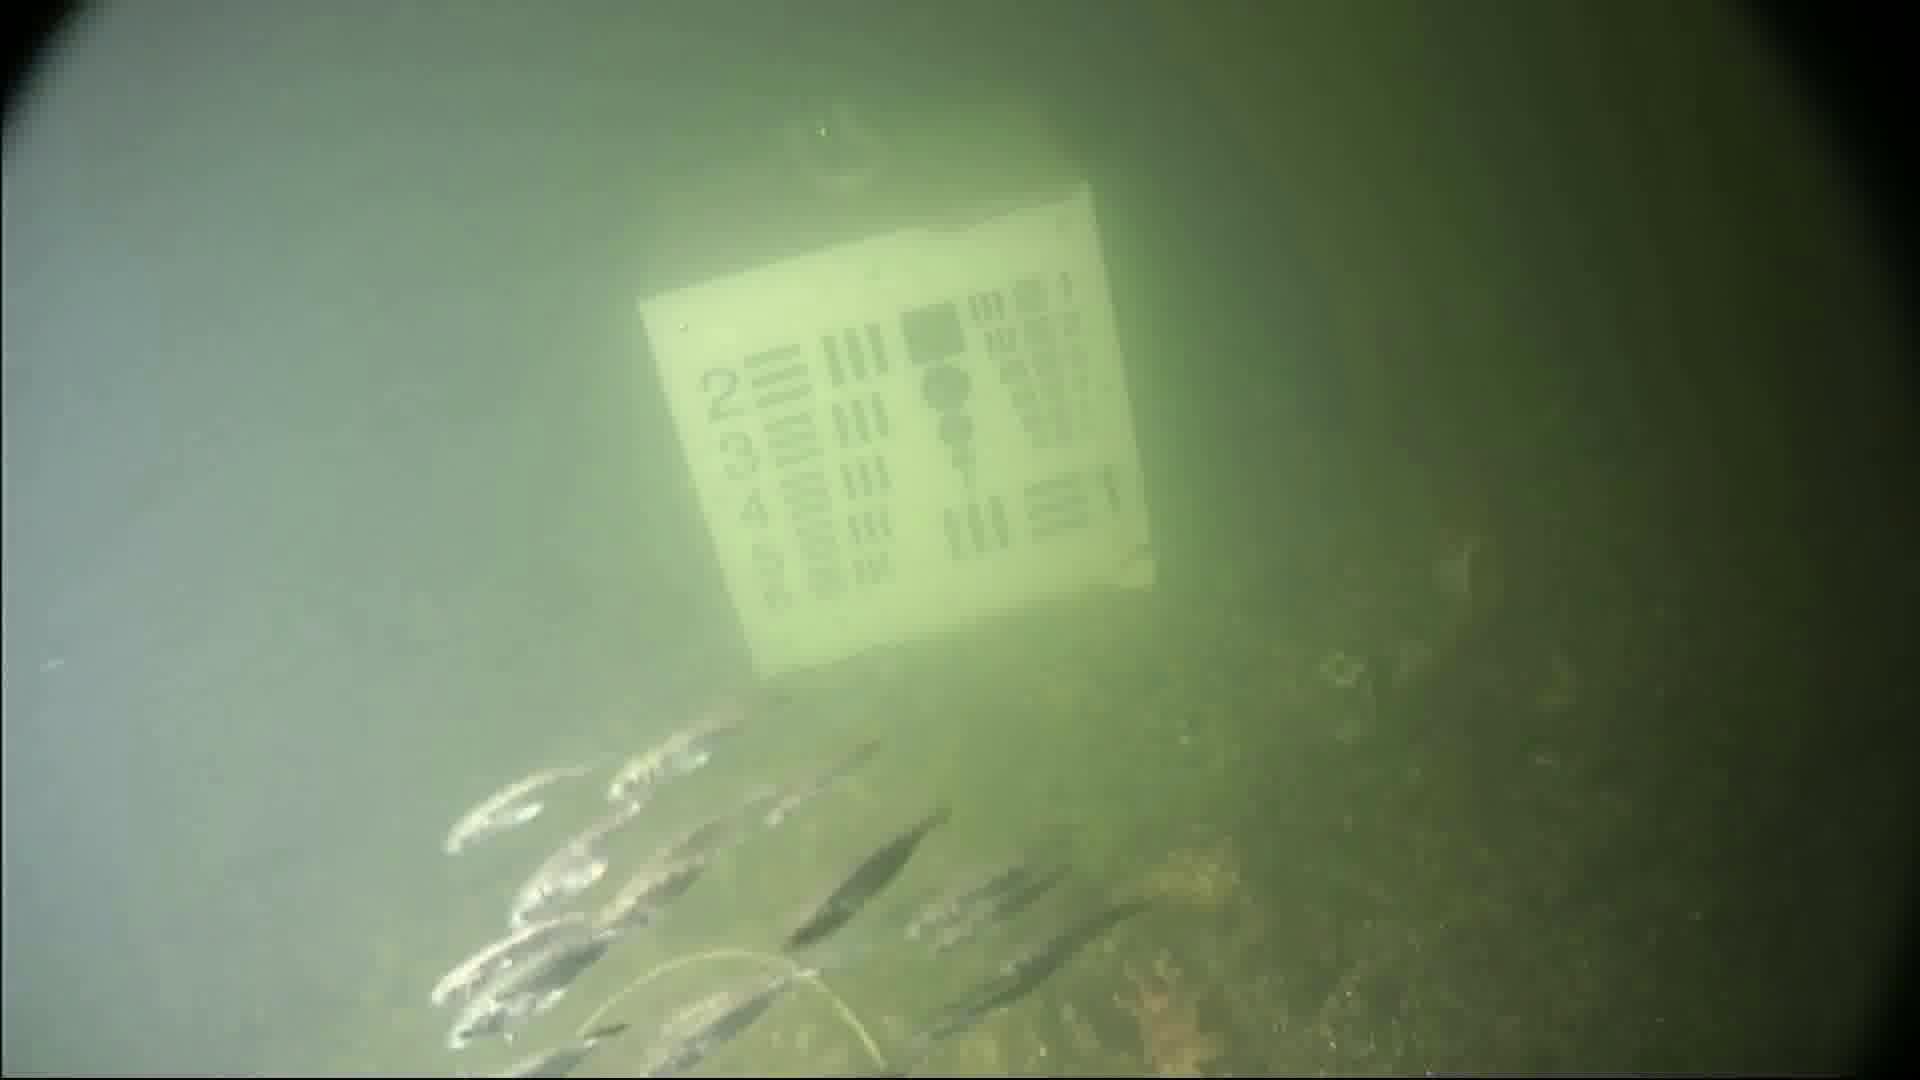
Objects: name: small_fish
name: starfish